Kim Dong-hyun (singer, born 1998)

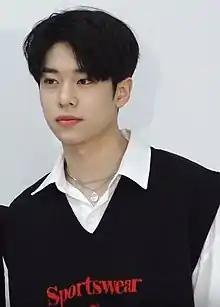
Kim in April 2019

Kim Dong-hyun (born September 17, 1998), known mononymously as Donghyun, is a South Korean singer-songwriter and actor. He is known for his participation in the reality competition show "Produce 101 Season 2". He later debuted as a part of the musical duo, MXM. He is a member of South Korean boy group AB6IX.